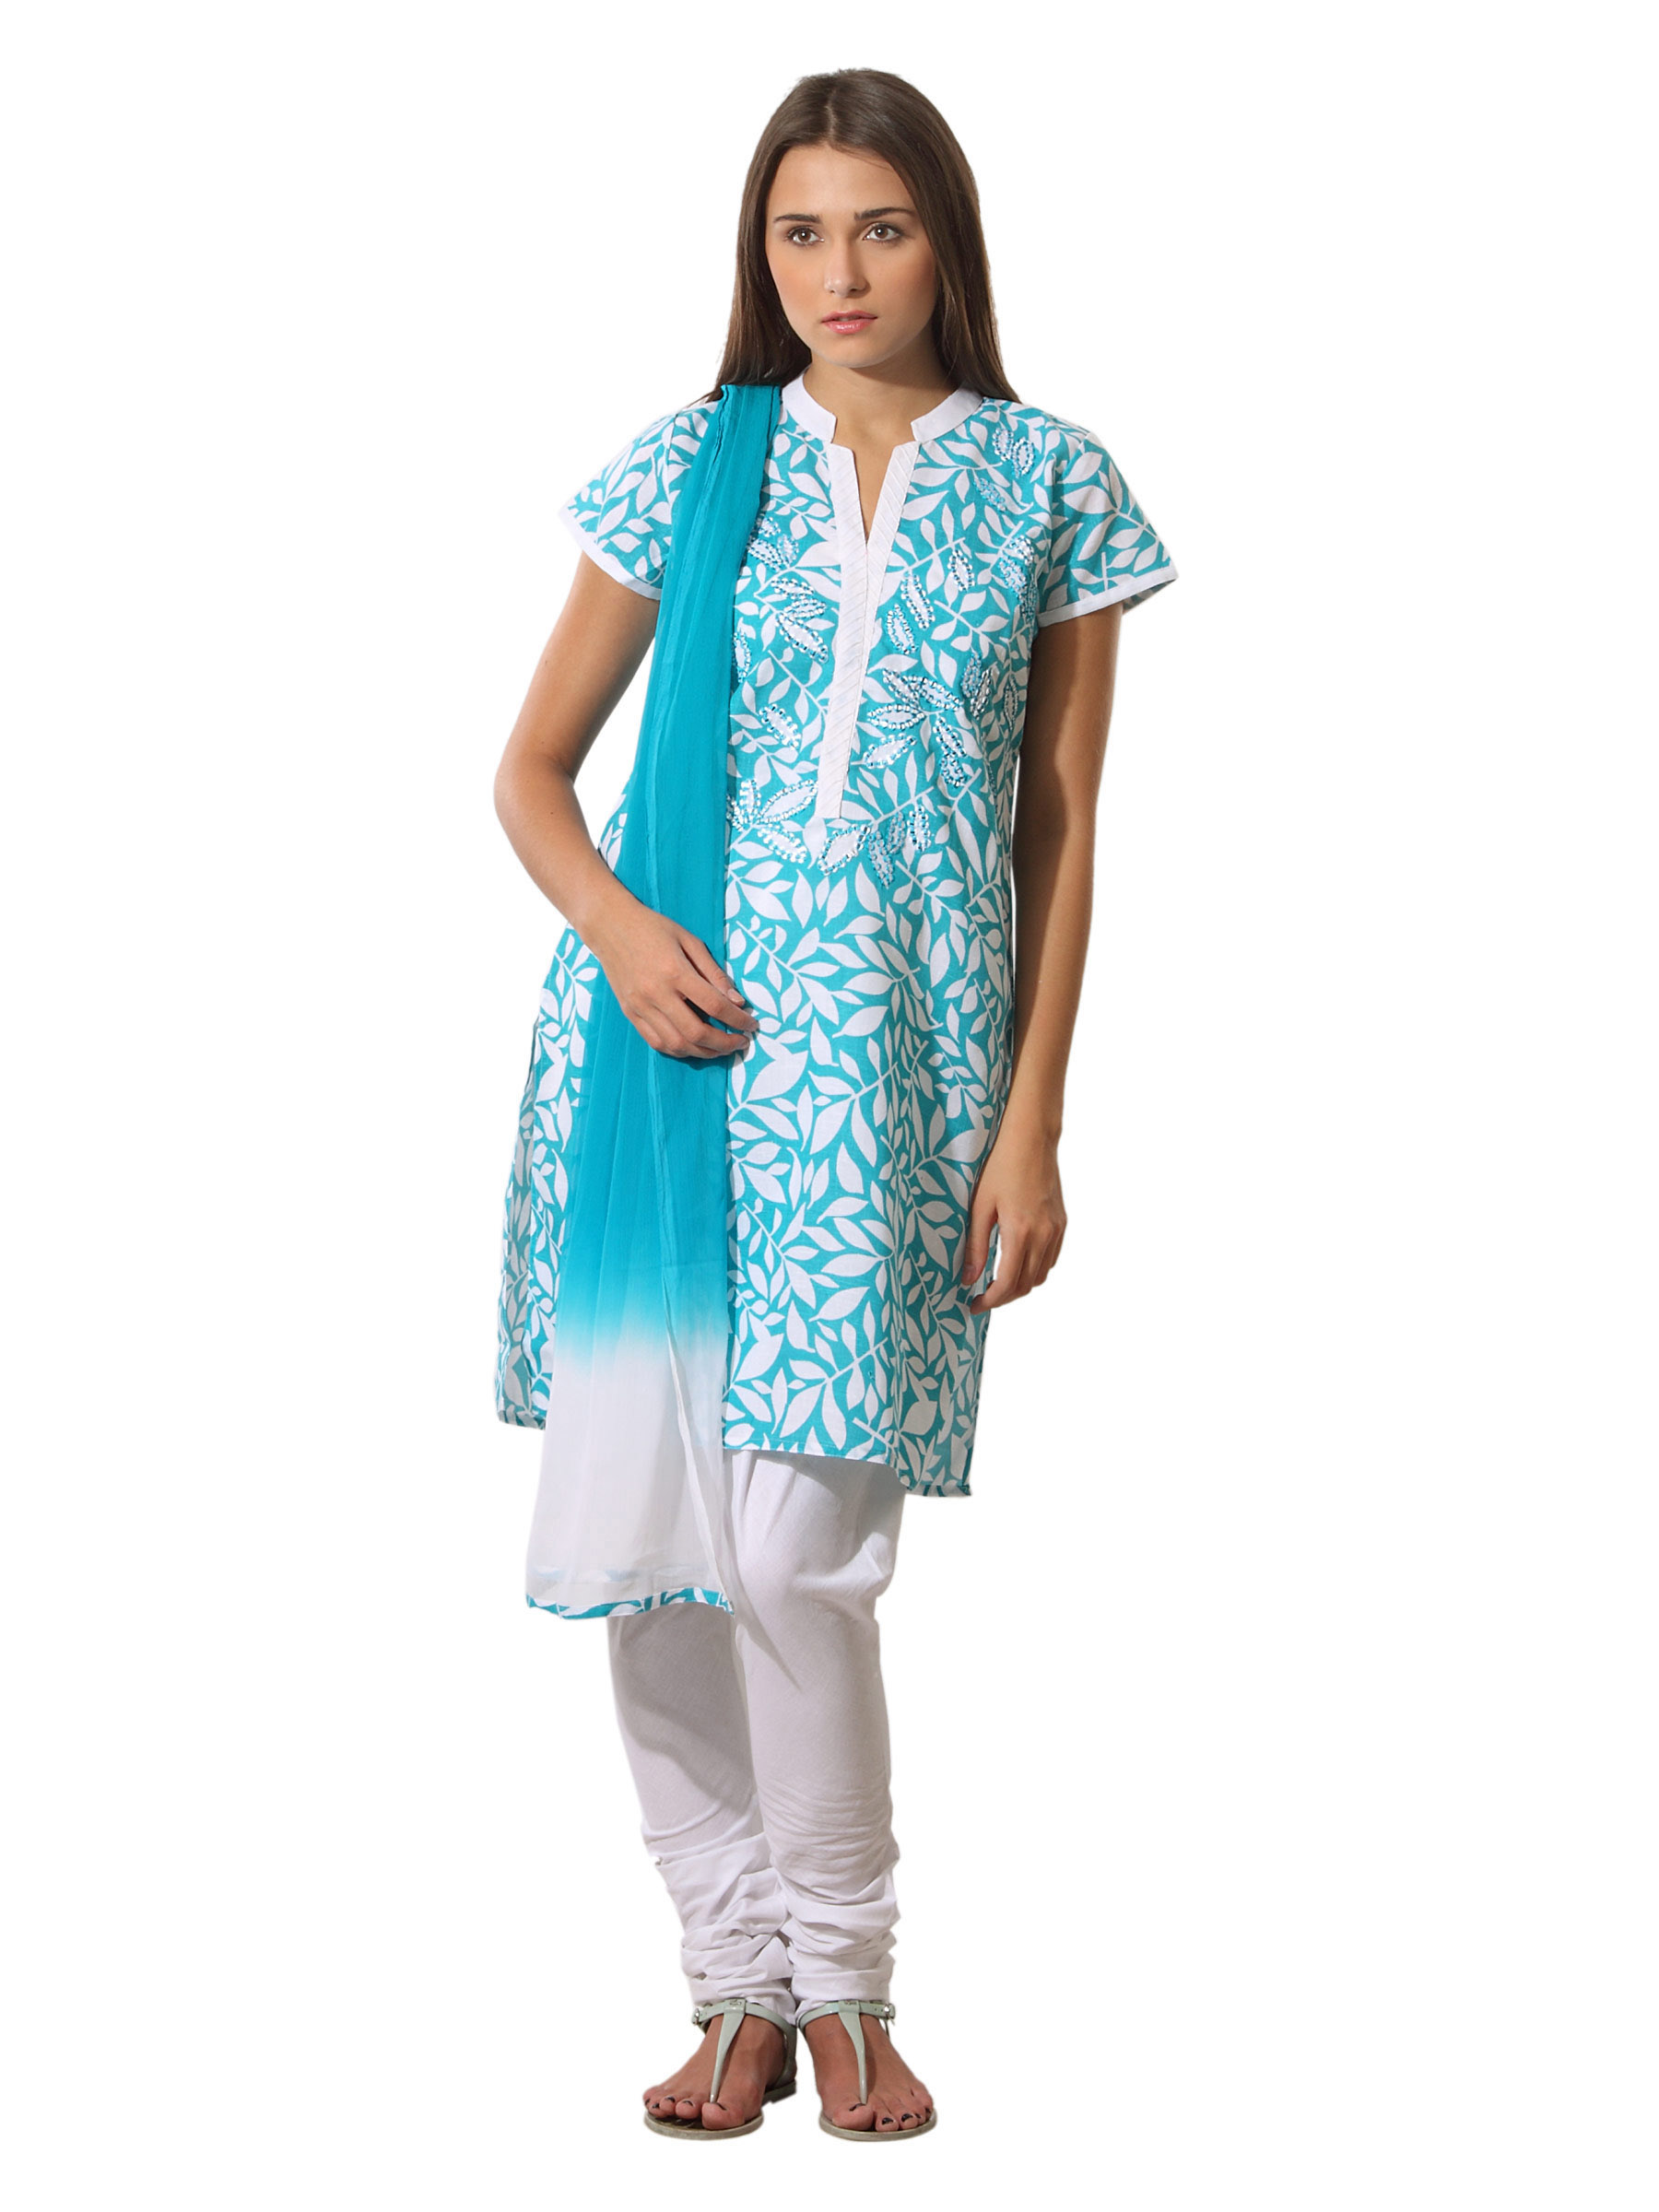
Aneri Women Blue & White Printed Salwar Suit
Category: Apparel / Apparel Set / Kurta Sets
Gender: Women
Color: Blue
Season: Summer 2012
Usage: Ethnic